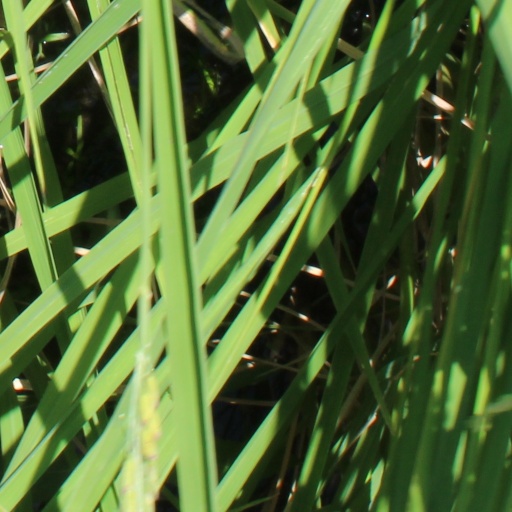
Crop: rice